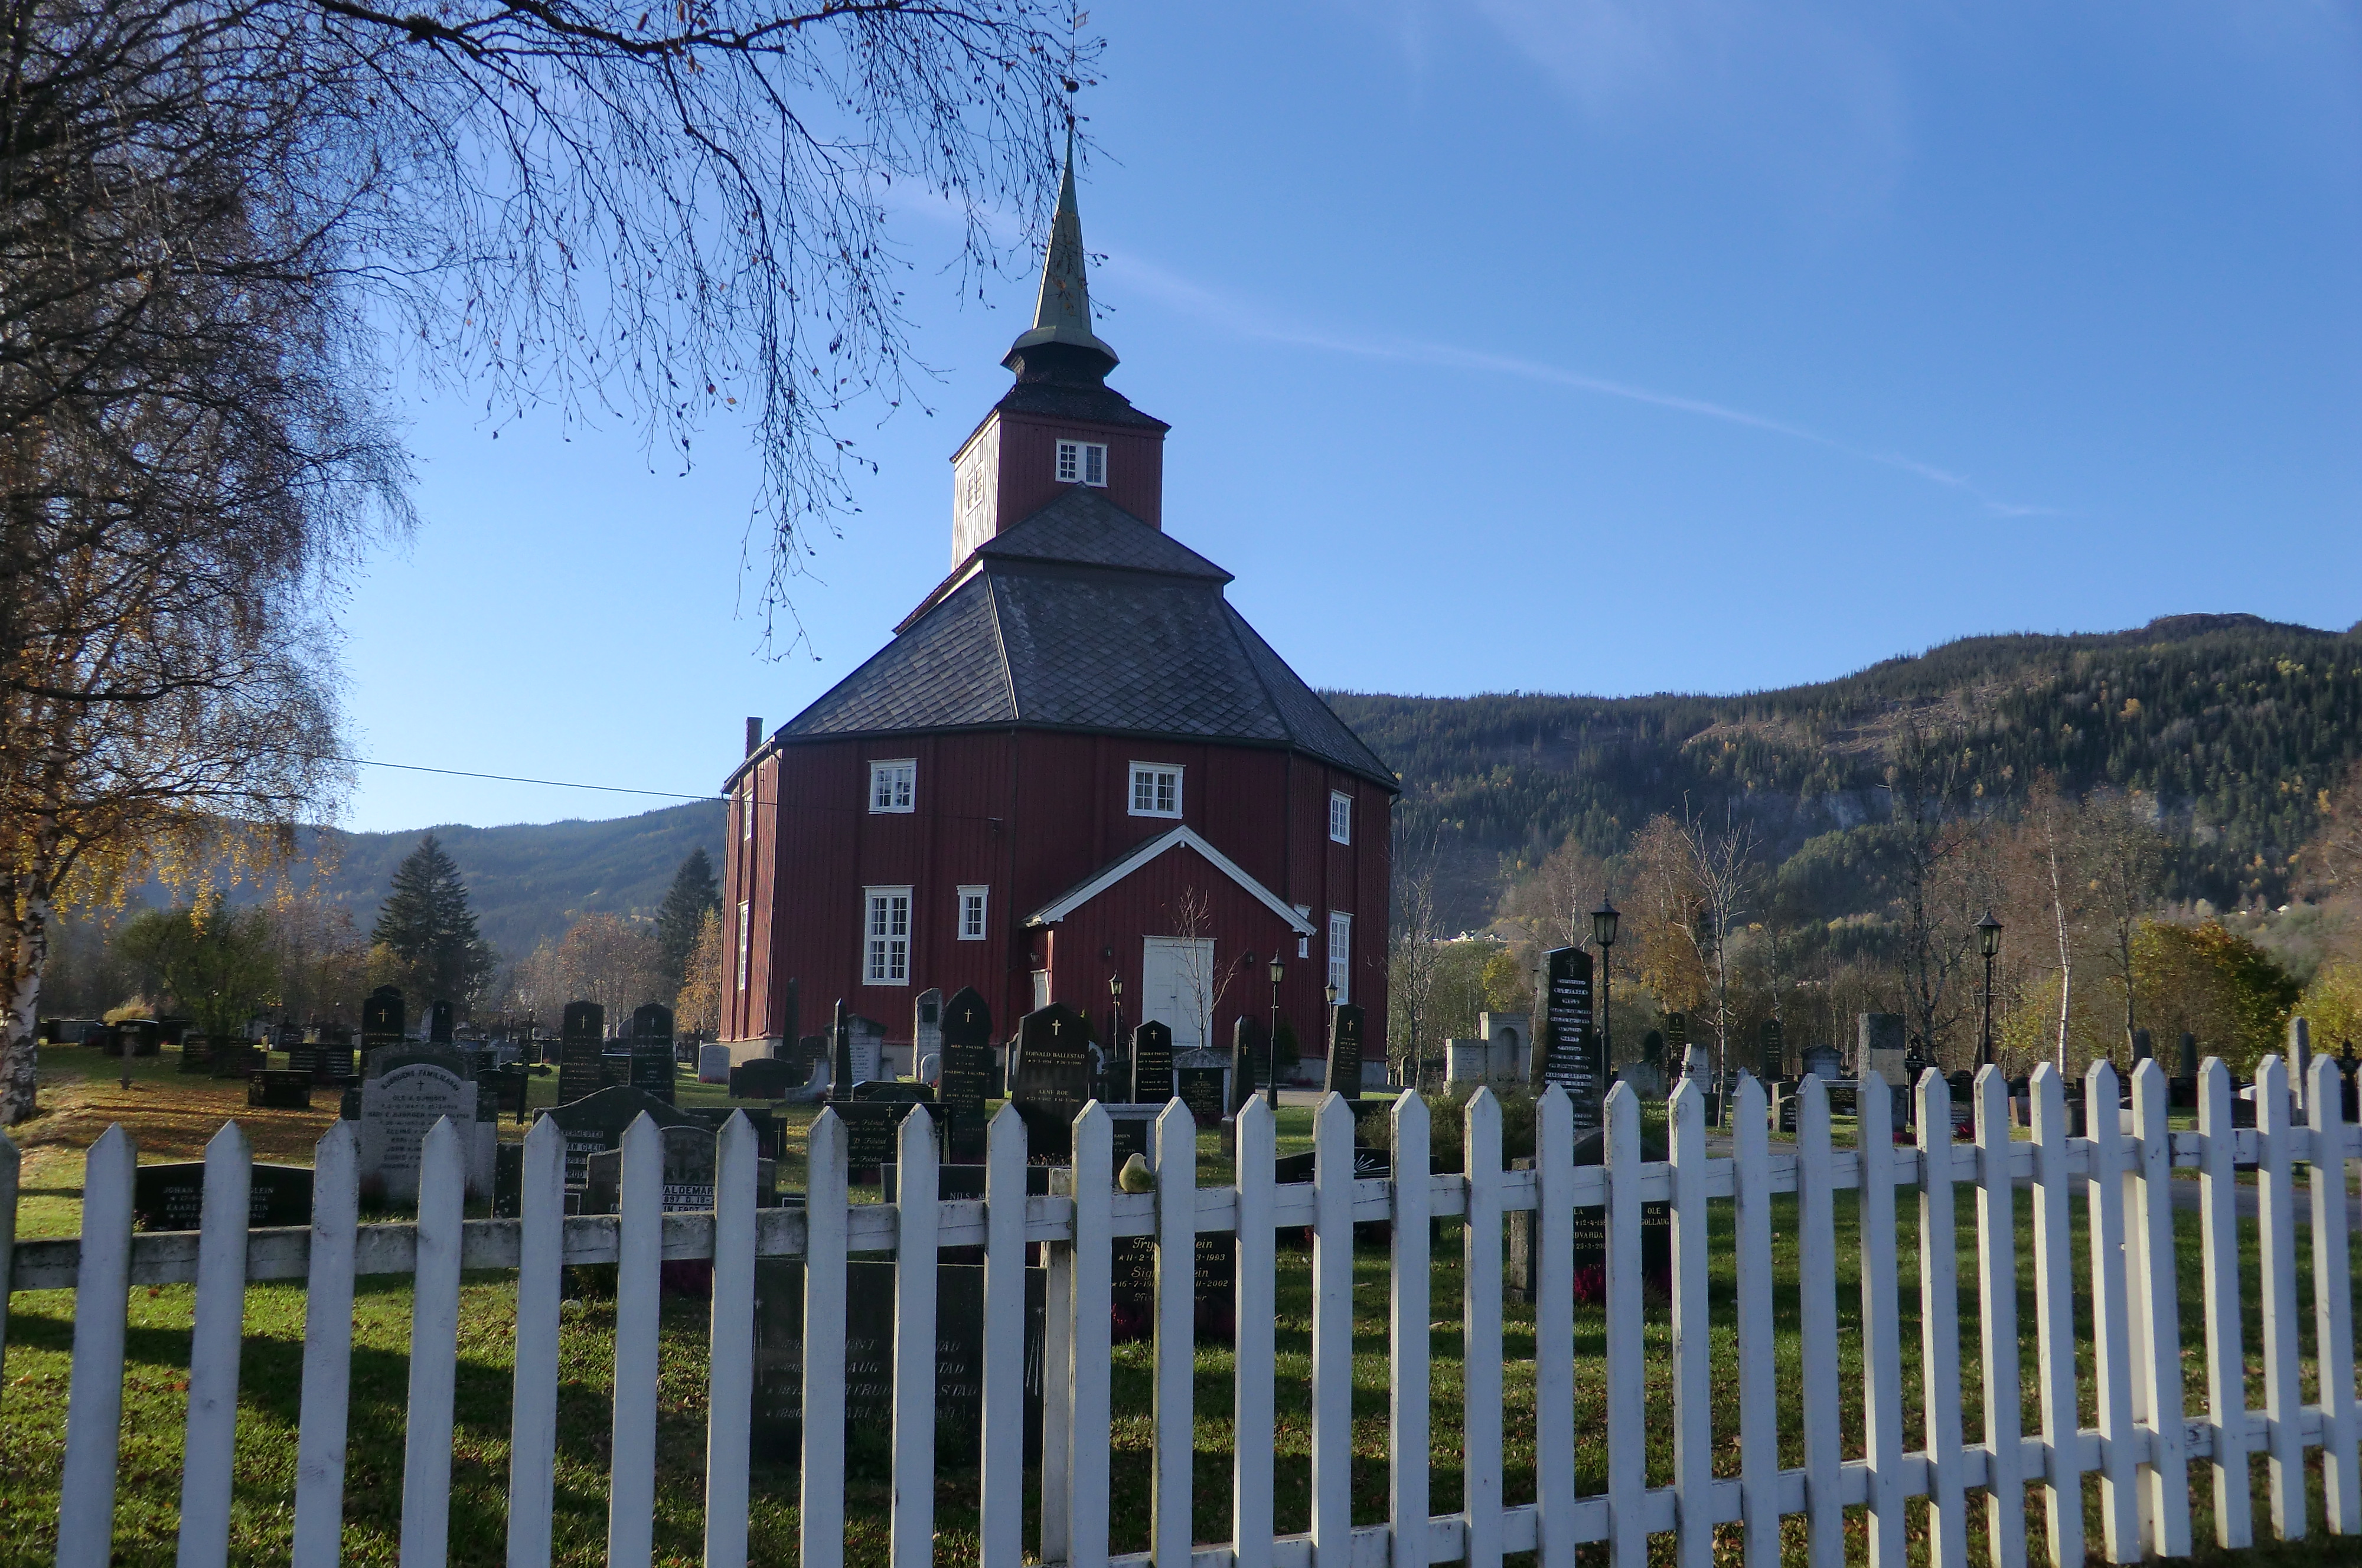
church, norway, landmark, sky, tree, building, chapel, house, place of worship, outdoor structure, plant, facade, fence, estate, chateau, cottage